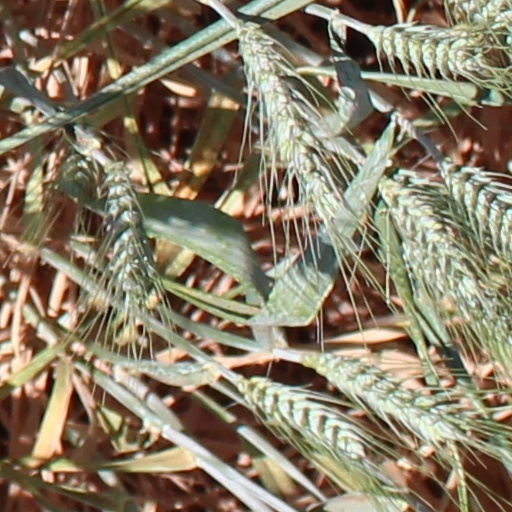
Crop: wheat